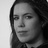
Emotion: sad